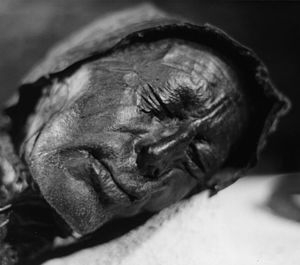
Tollundmanden
Tollundmandens ansigt.
Tollundmanden er et usædvanligt velbevaret moselig, som blev fundet under tørvegravning i en mose ved Bjældskovdal den 6. maj 1950. Liget var så velbevaret, at fundet blev indberettet til politiet i Silkeborg.